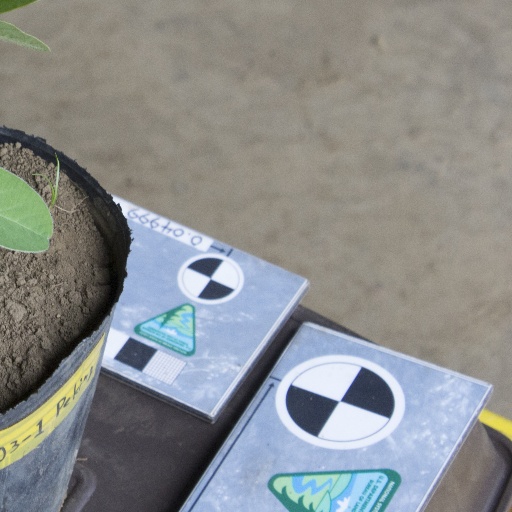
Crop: soybean